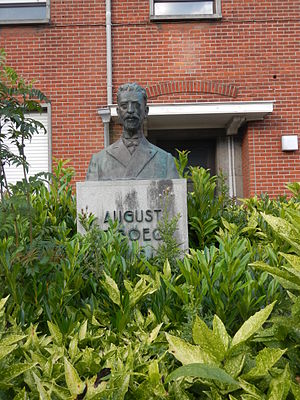
August de Boeck
August de Boeck var en flamsk komponist, organist og pædagog.